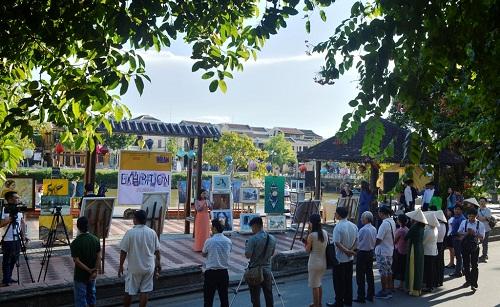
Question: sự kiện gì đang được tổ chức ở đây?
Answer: một triển lãm tranh